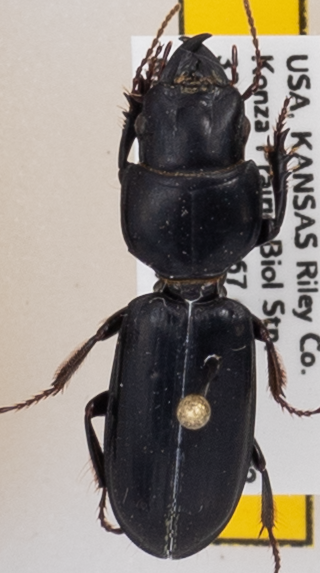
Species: Scarites subterraneus
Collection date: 2019-06-19
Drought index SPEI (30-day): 0.1
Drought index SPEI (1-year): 1.69
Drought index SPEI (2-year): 0.24